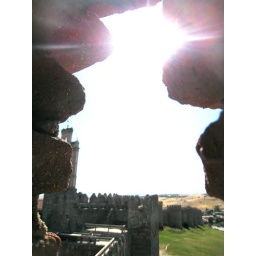
the sun through a window in the wall in avila.